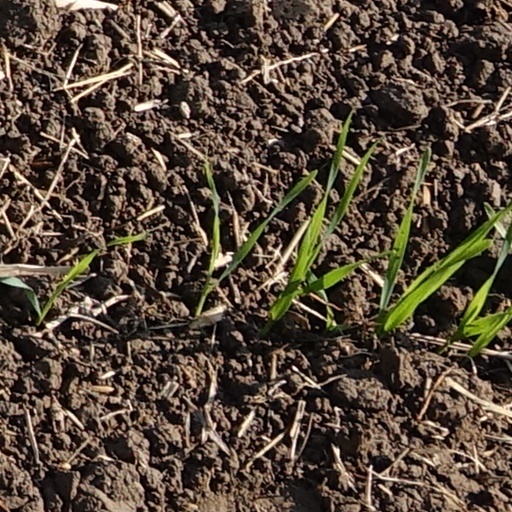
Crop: wheat